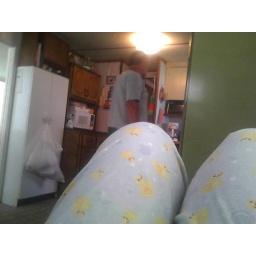
camper on the lake - bed in the kitchen